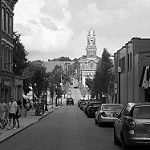
Label: B & W